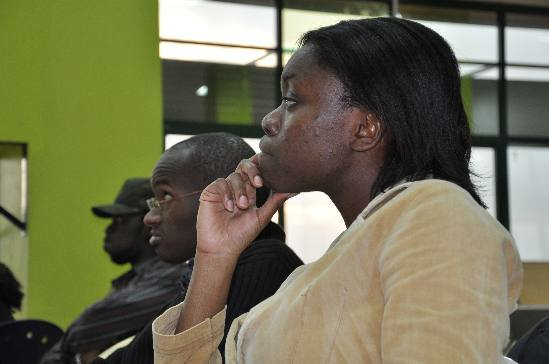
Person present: Yes